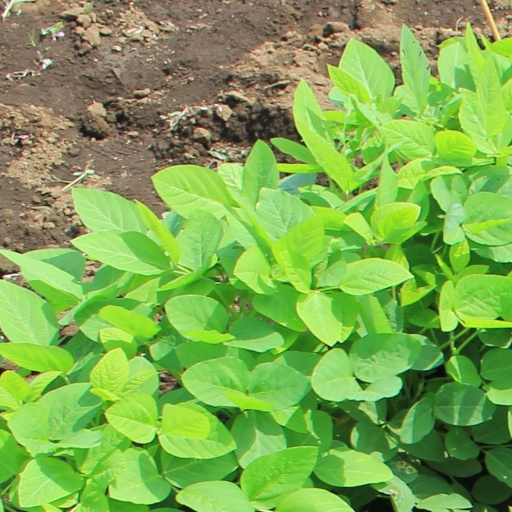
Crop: soybean